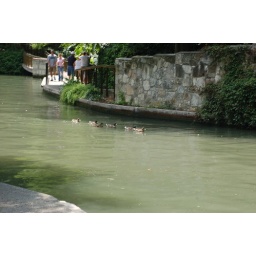
Ducks swimming in the river